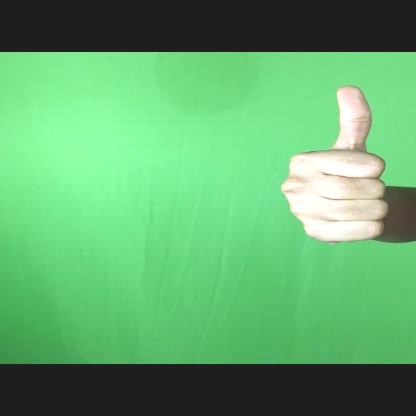
Mudra: Sikharam